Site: brandenburg
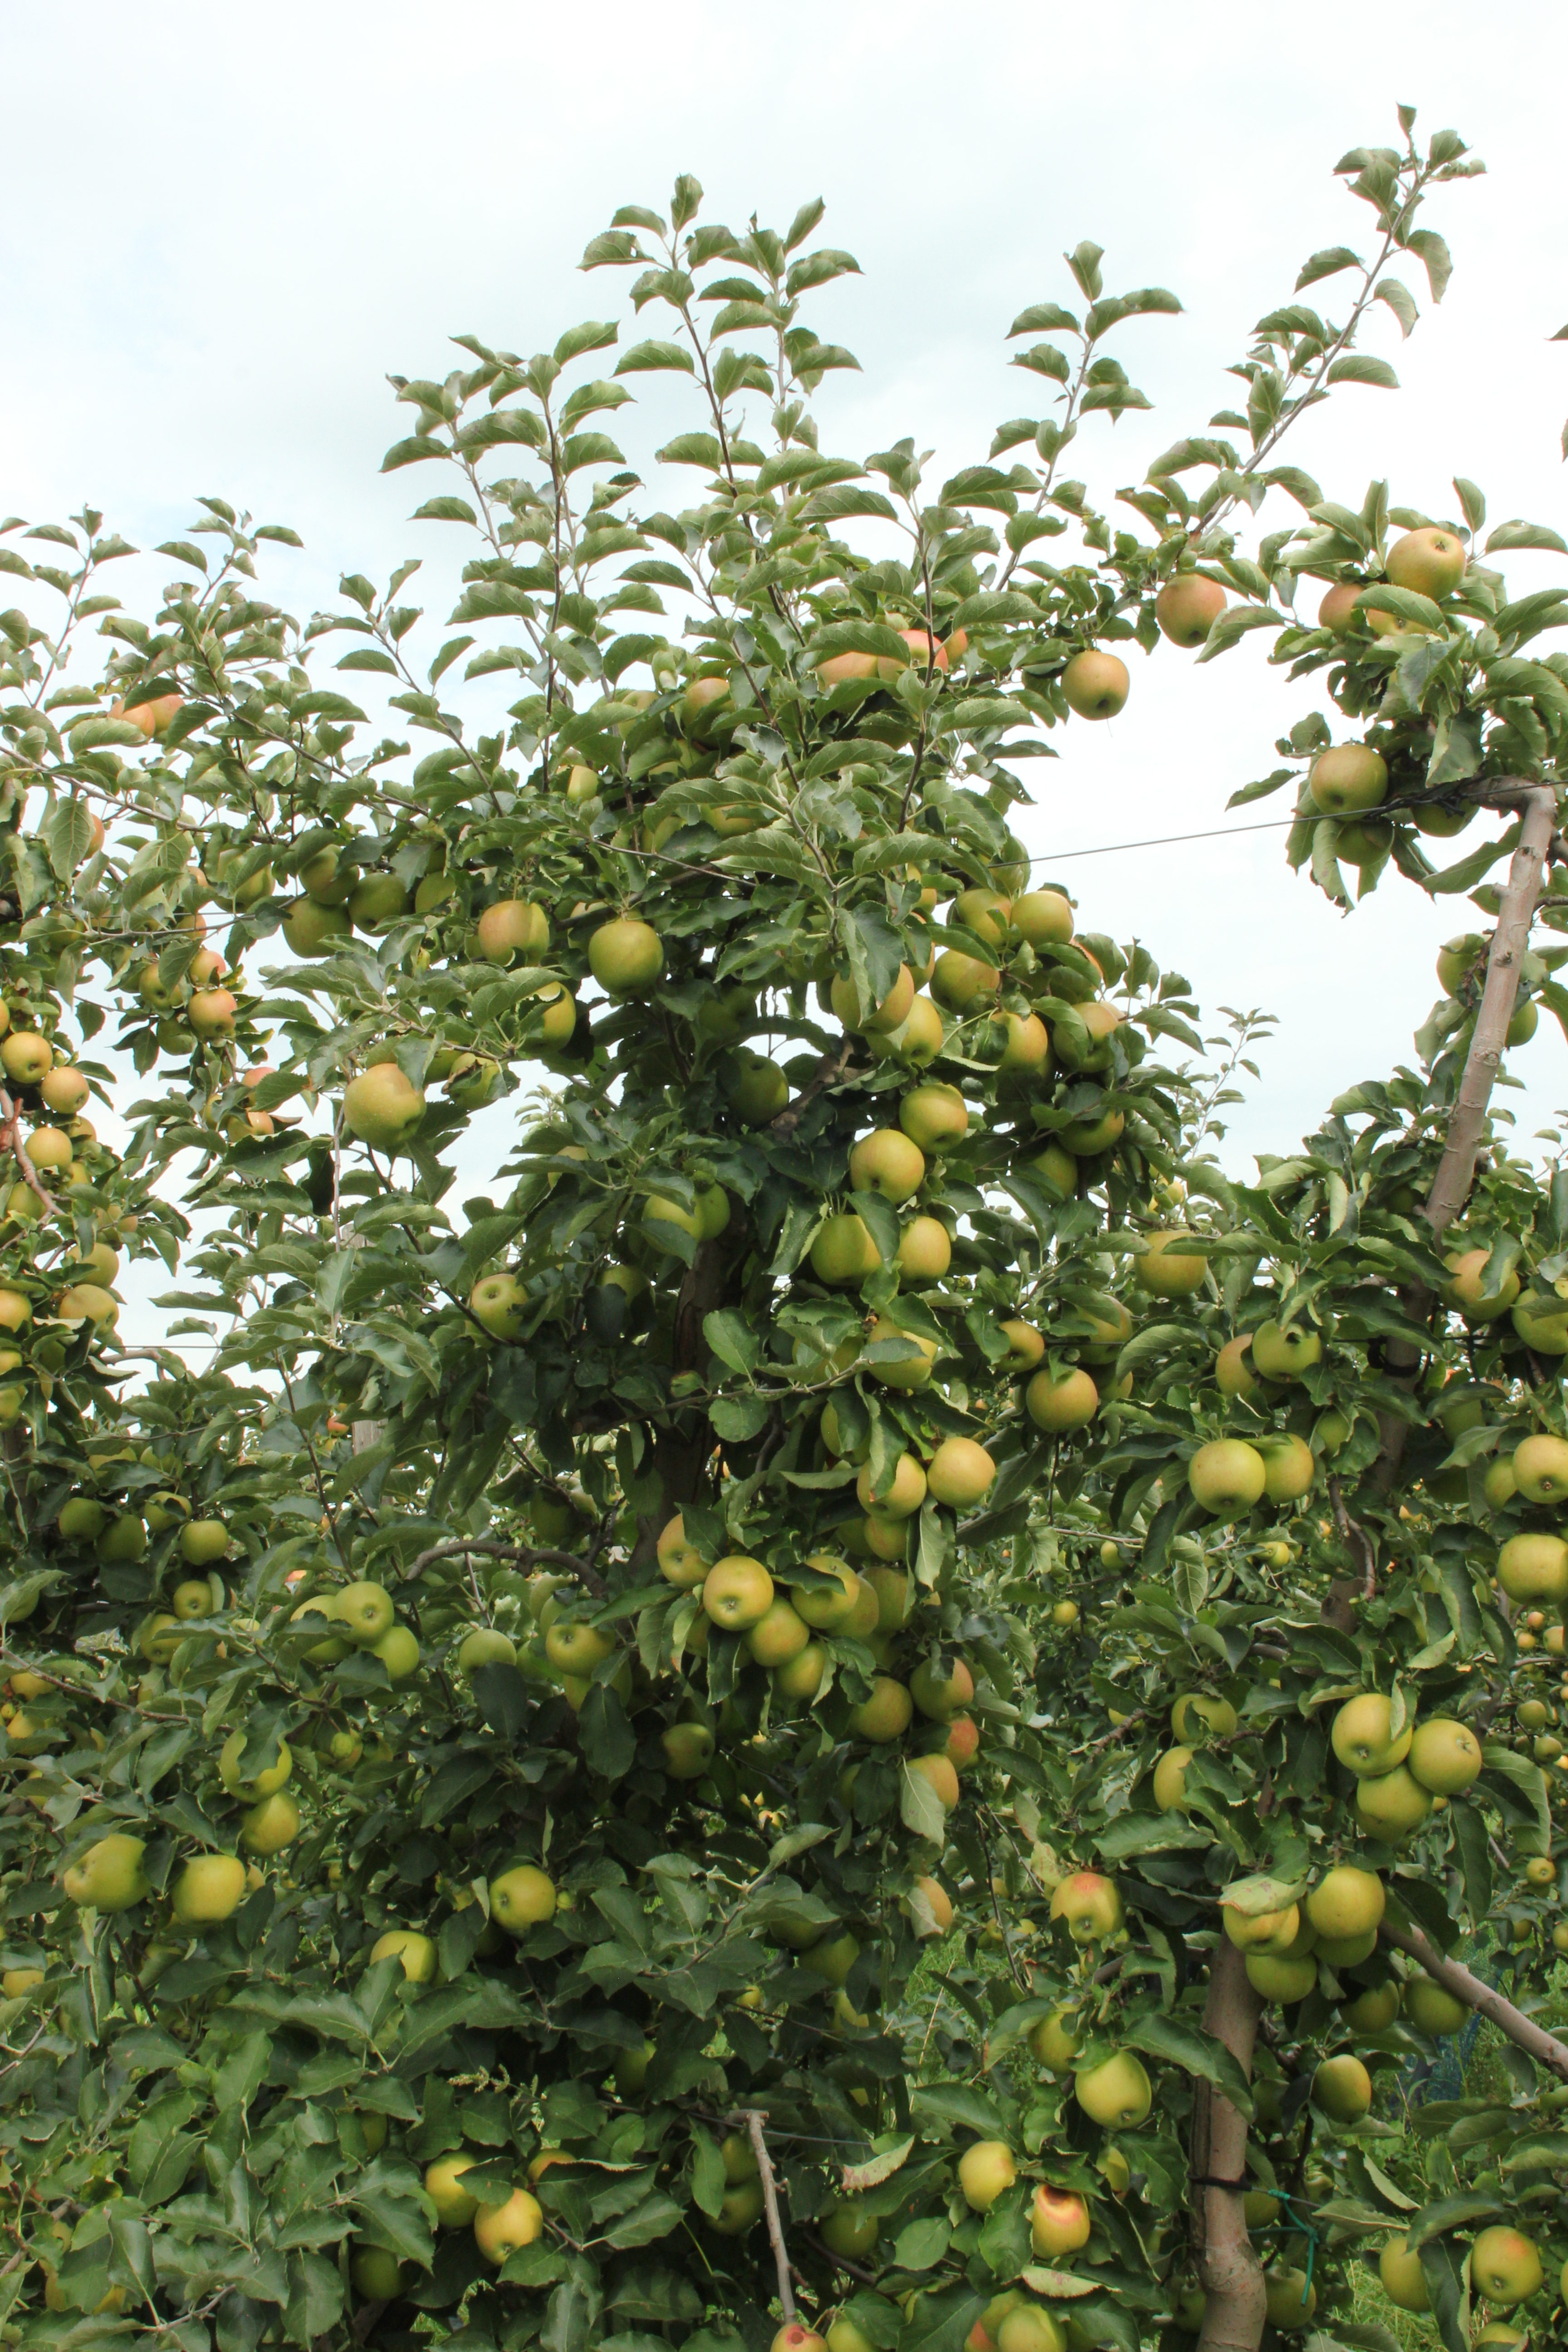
Growth stage (BBCH 87): Maturity of fruit and seed